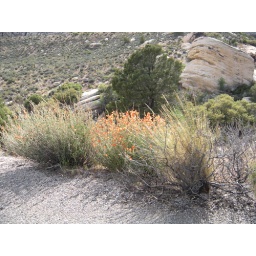
Pretty orange flowers were found in many spots along the road during this spring time visit.